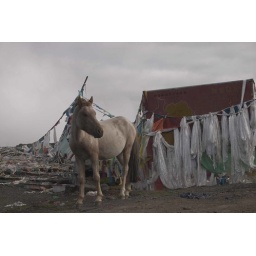
Wild horse in morning fof at mountain pass in eastern Tibet.